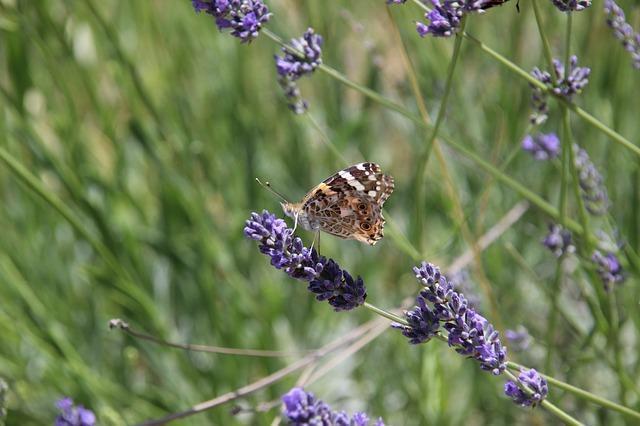
butterfly